Kenya Air Force

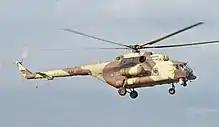
A Mil Mi-171E at Wilson Airport

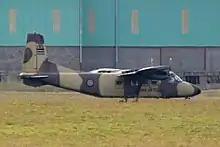
A Kenyan Y-12

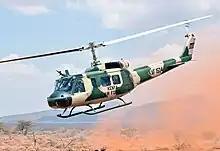
A Kenyan UH-1H Huey

The Rapid Deployment Squadron (RDS) is the newest special forces unit among all three branches of the Kenya Defence Forces. It is predominantly tasked with the recovery of downed airmen in hostile territory but it can carry out other specially assigned tasks. The unit was conceived and developed after a downed pilot went missing in action in Southern Somalia. The F5 fighter jet developed mechanical problems and crashed in Al Shabab held territory, while the wreckage was found the pilot remained unaccounted for despite him managing to eject from the aircraft. This led to the need of a tactical quick response unit to respond in such incidences as the search and rescue mission for the downed airman was hampered by the lack of a dedicated response unit.